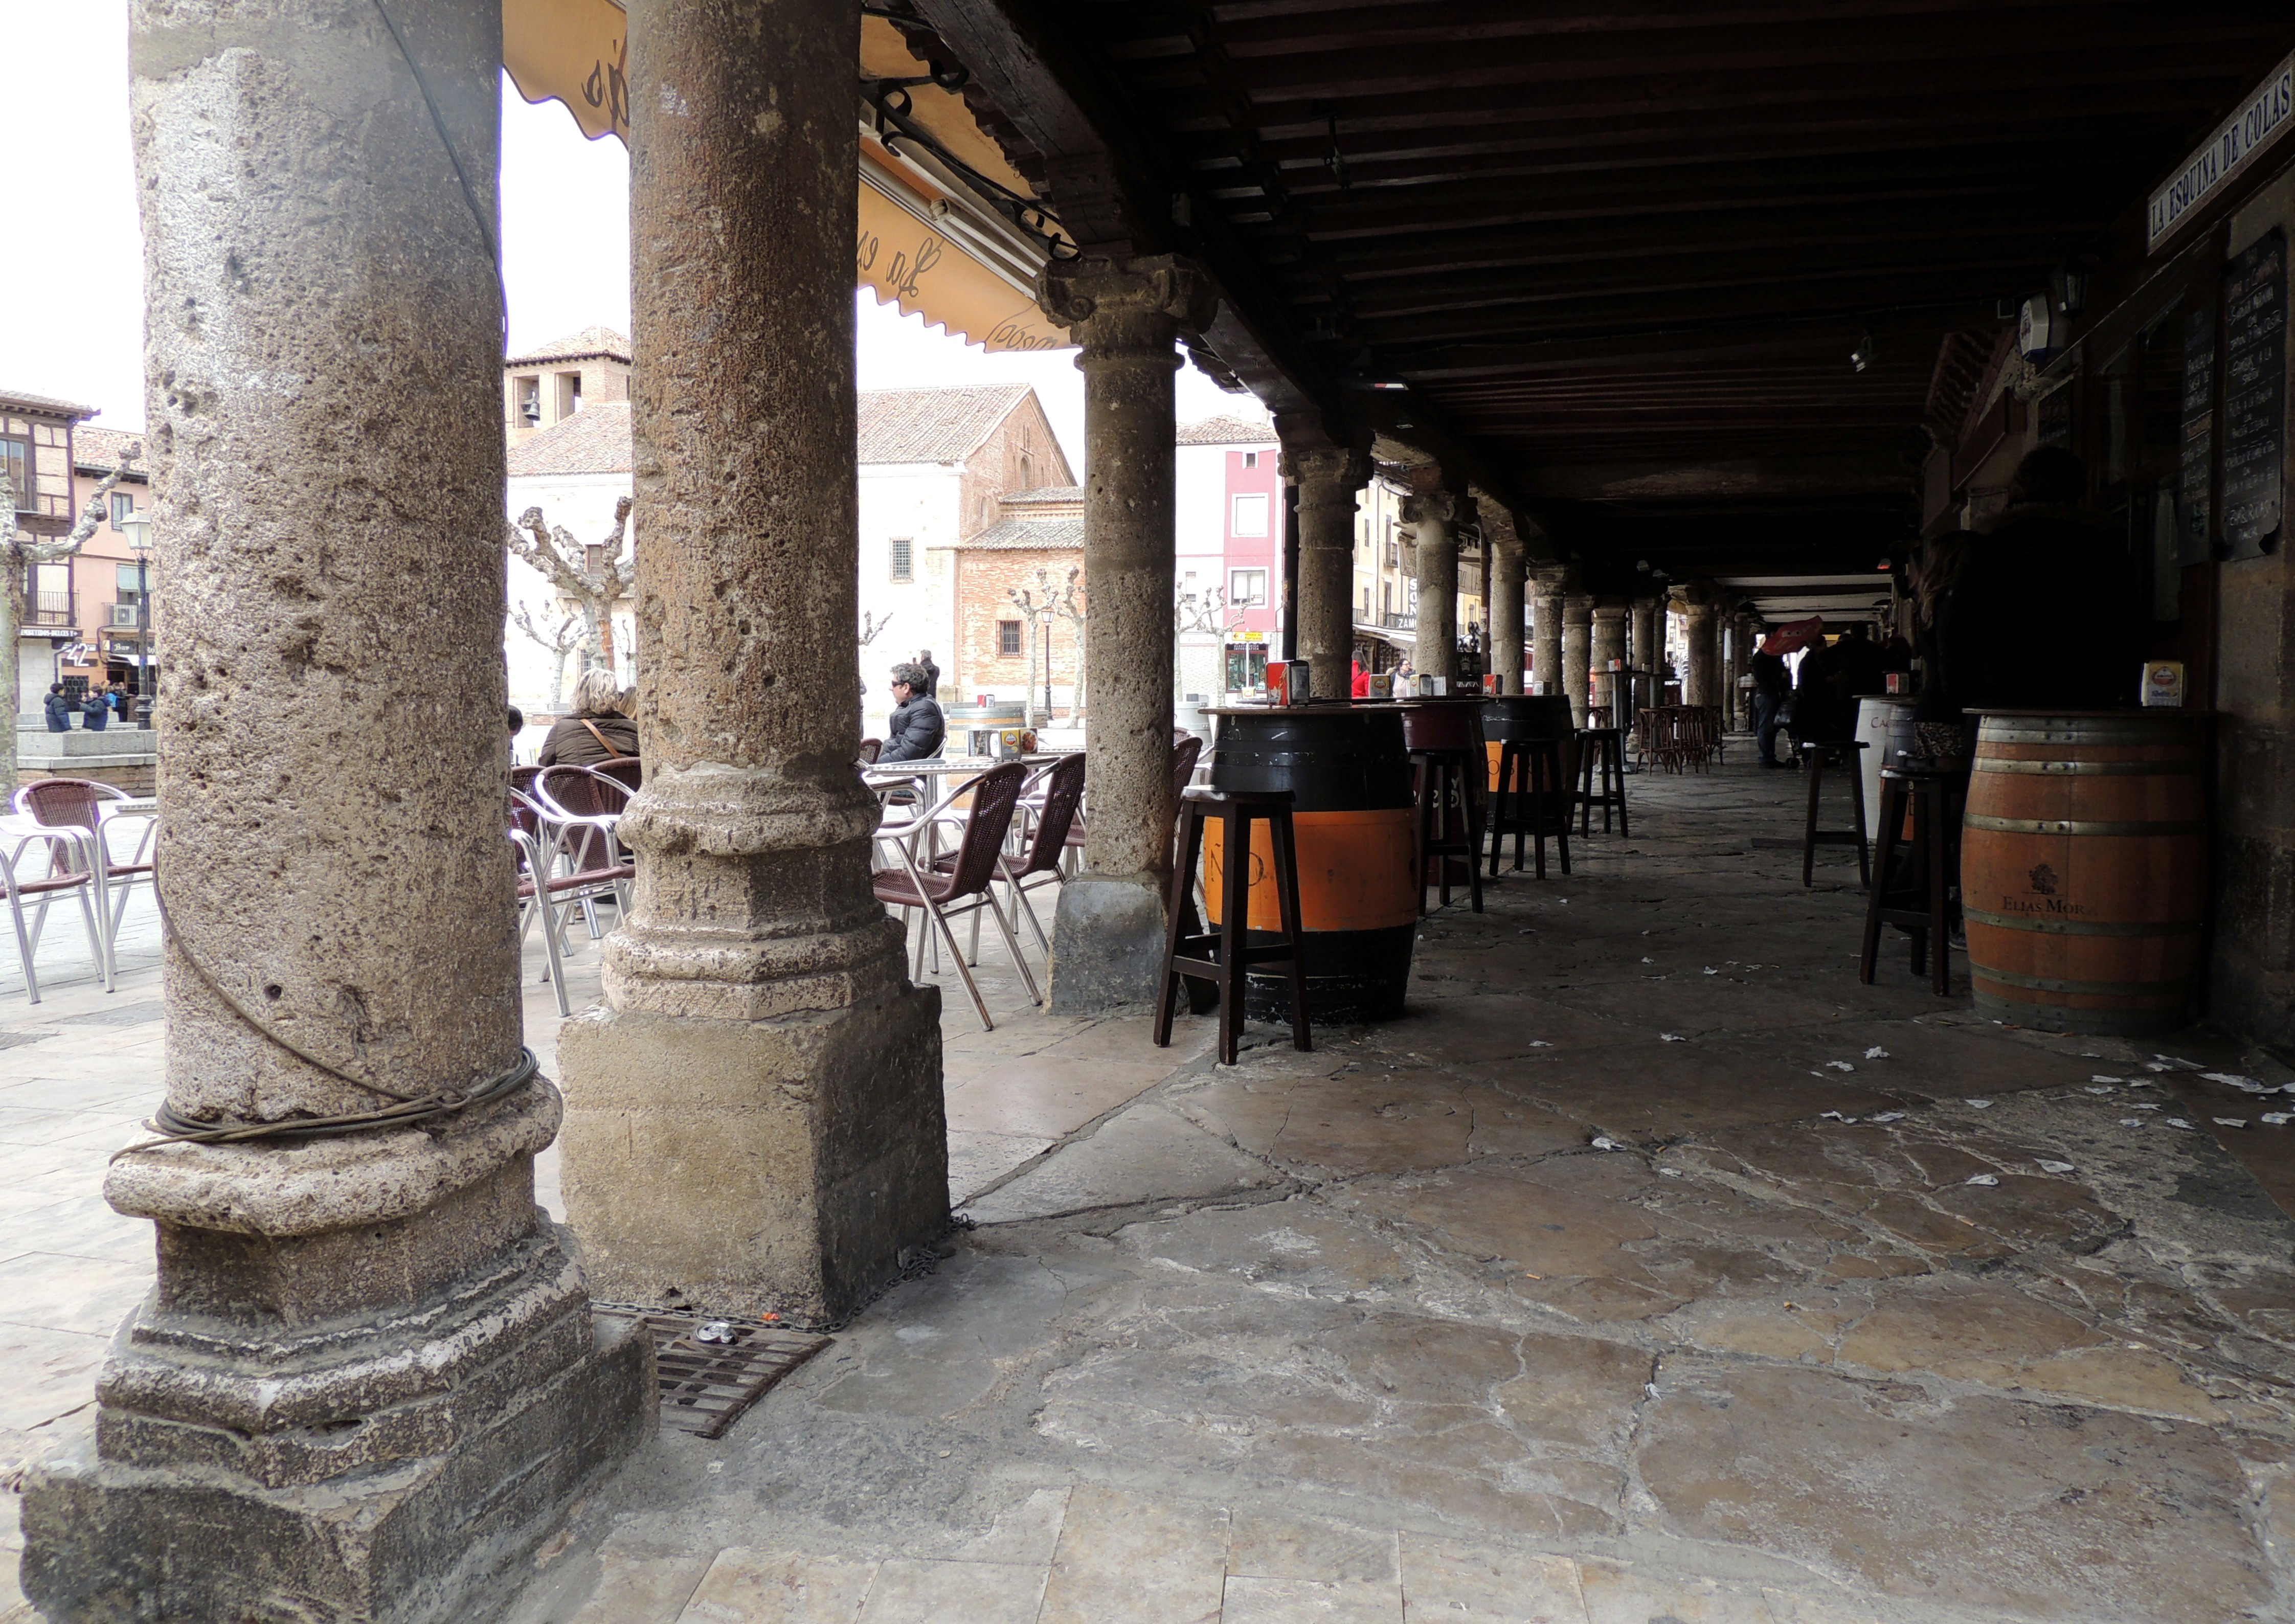
column, temple, urban area, ancient history